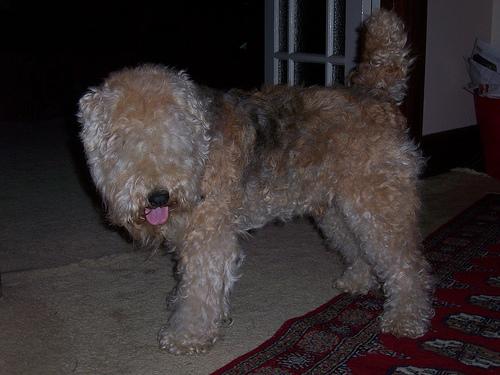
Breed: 216-n000017-Lakeland_terrier